Sydney Metro Northwest

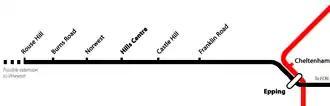
Diagram of the North West Rail Link. The line is marked in black.

The line is equipped with Alstom Urbalis 400 moving block CBTC signalling system with ATC under ATO Grade of Automation 4 (UTO), and has subsystems of automatic train protection (ATP), Iconis automatic train supervision (ATS) and Smartlock computer-based interlocking (CBI). There are no physical signals on the track connected to this system. The only physical signals on the track display the status of nearby points, showing a white line pointing towards the direction the points are set, or a red horizontal line to indicate stop. As the signals are merely points indicators, they do not know the position of the next train and will still show a white line even when there is a train up ahead. The location of the next train, along with other information for self-driving, is directly sent to the train through a 5 GHz communications system.